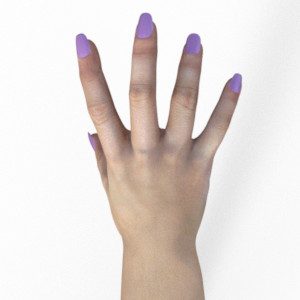
Label: paper